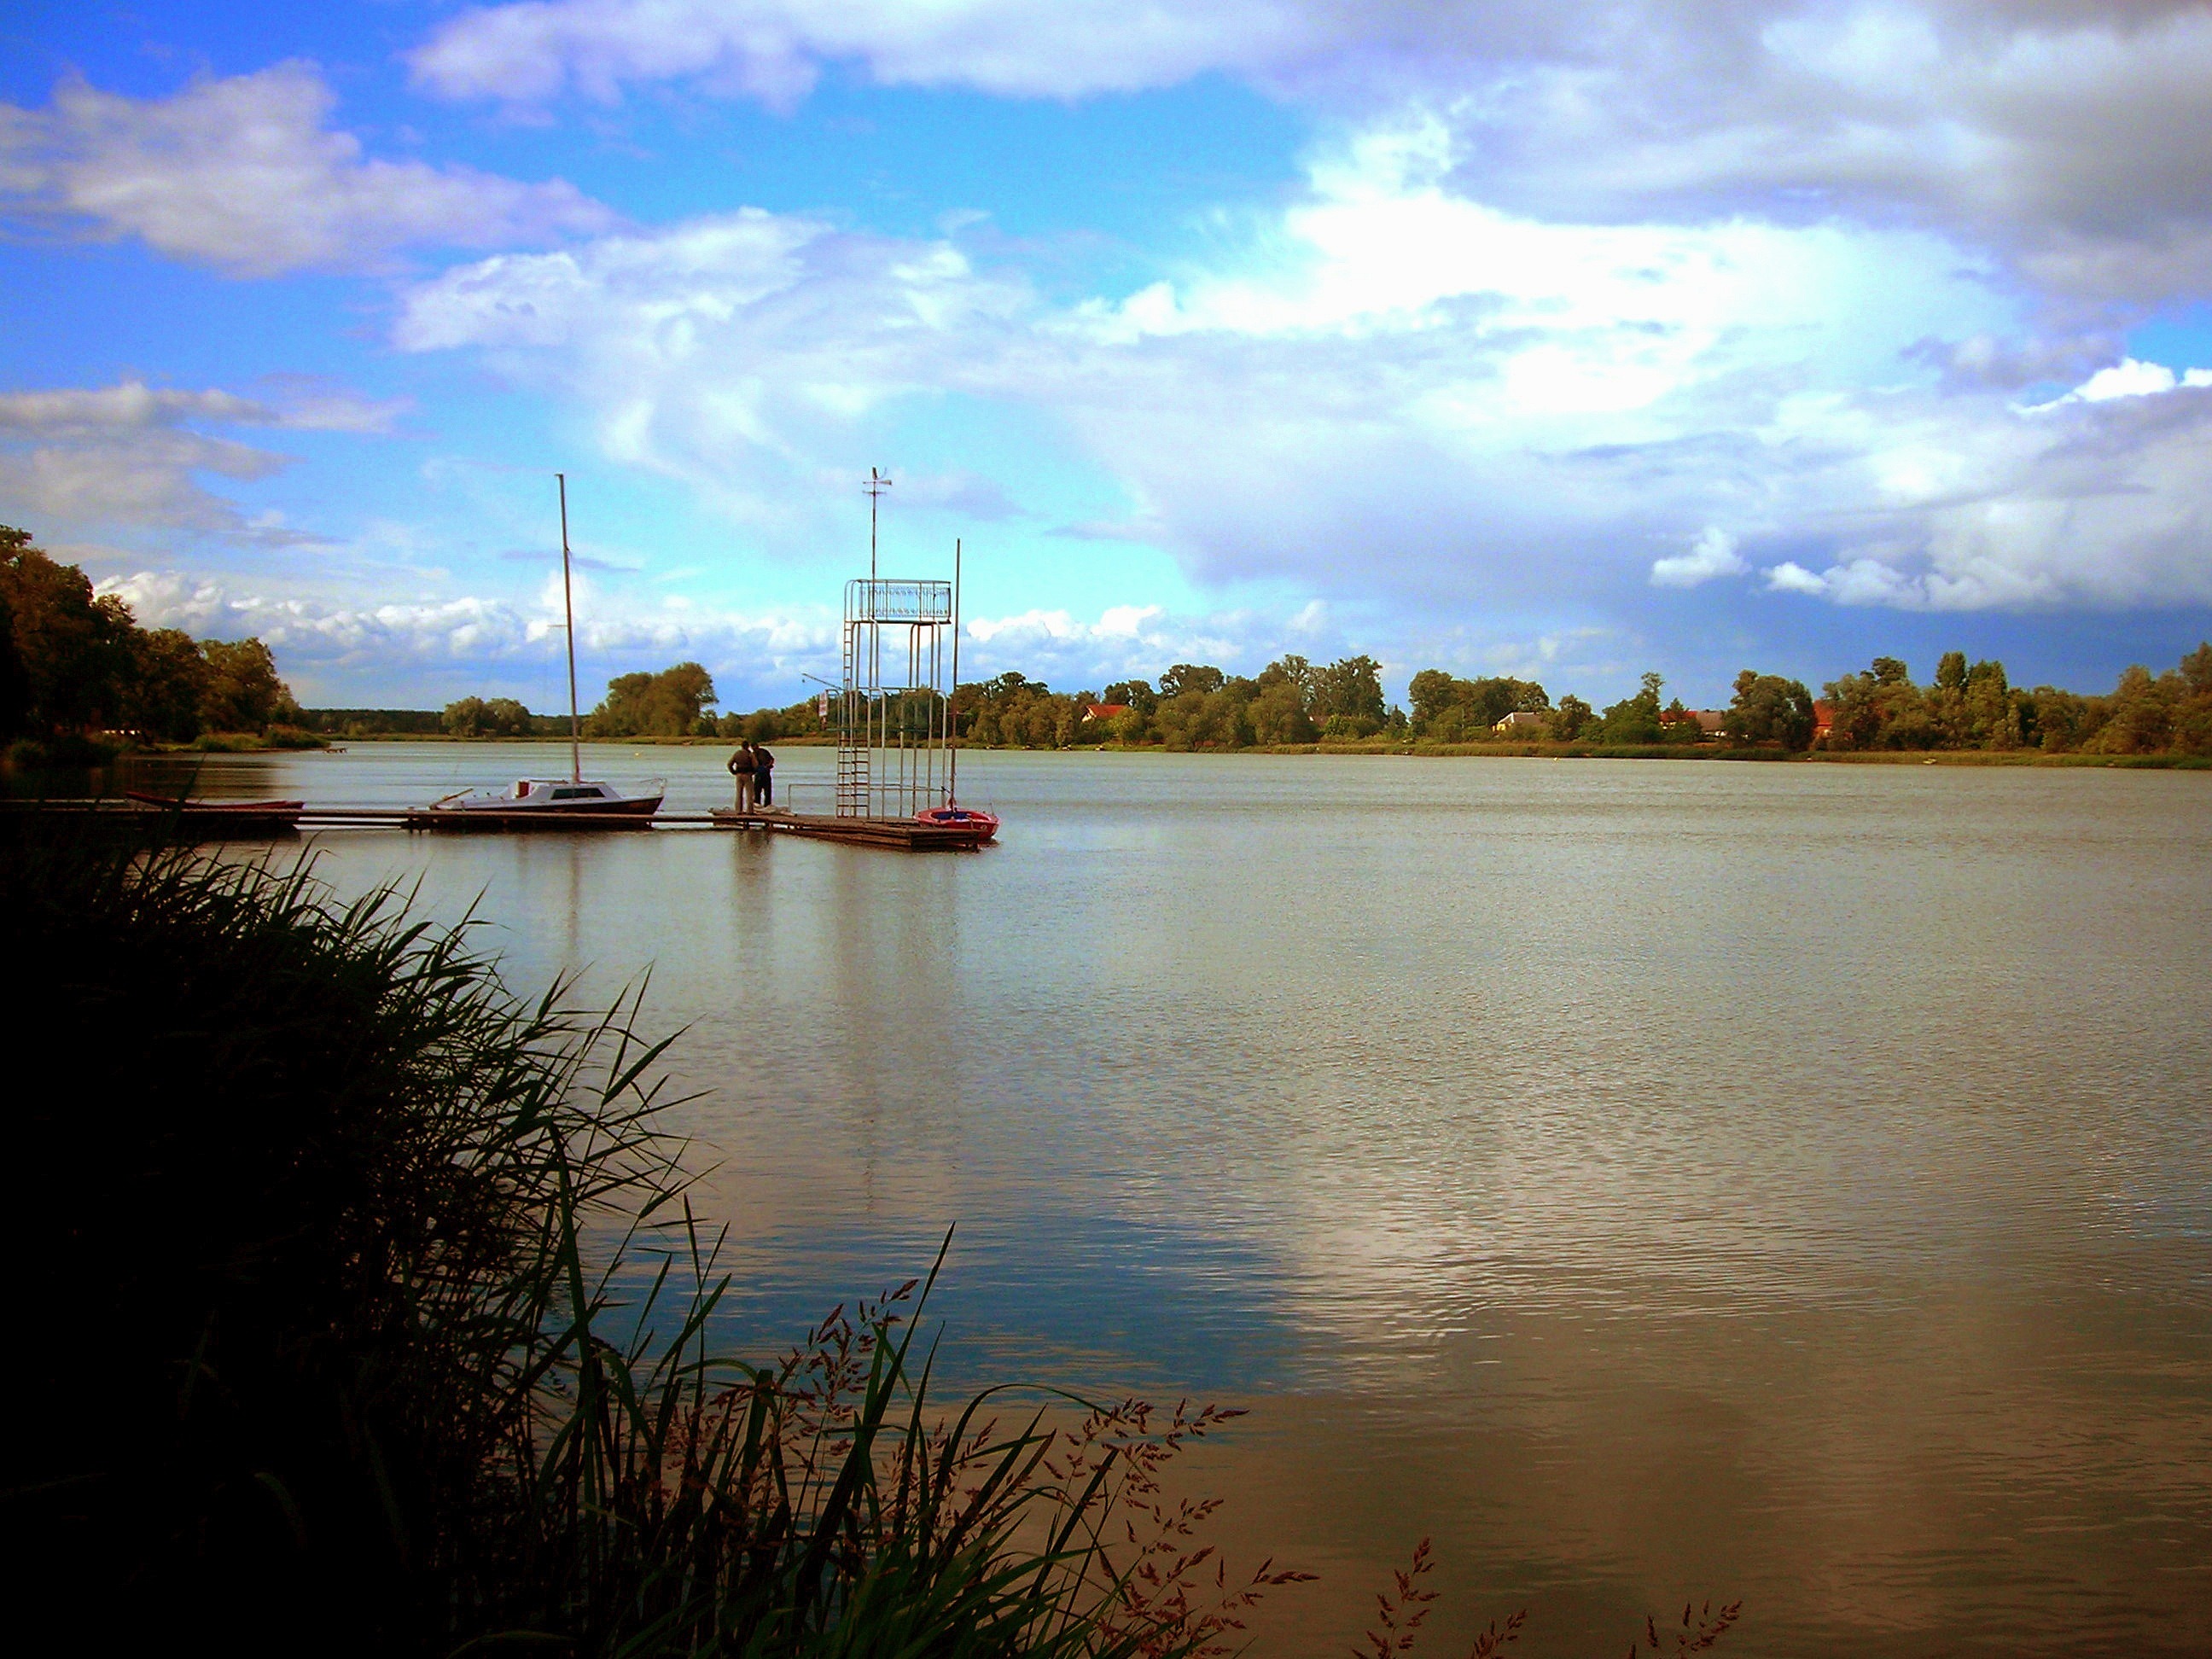
landscape, sea, coast, water, nature, forest, horizon, marsh, cloud, sky, sunrise, sunset, boat, countryside, sunlight, morning, fall, shore, lake, dawn, river, country, dusk, foliage, evening, reflection, scenic, autumn, bay, reservoir, waterway, body of water, trees, woods, outside, men, clouds, poland, wetland, reflections, loch